Slavko Štimac

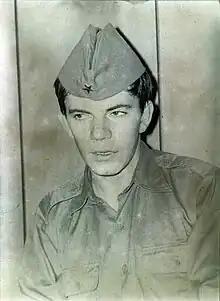
Slavko Štimac in the 1980s

Born in a village near Perušić in Croatia, he later graduated from the Faculty of Dramatic Arts in Belgrade. Štimac made his screen debut in the 1972 children's film "Vuk samotnjak", recruited at the age of ten years old after the wife of director Obrad Gluščević visited his school.